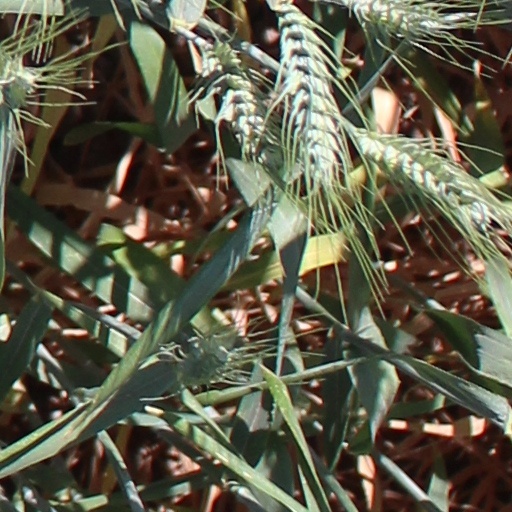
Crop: wheat